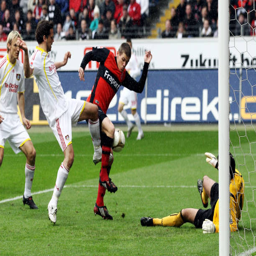
football player tries to score against football players during the match .